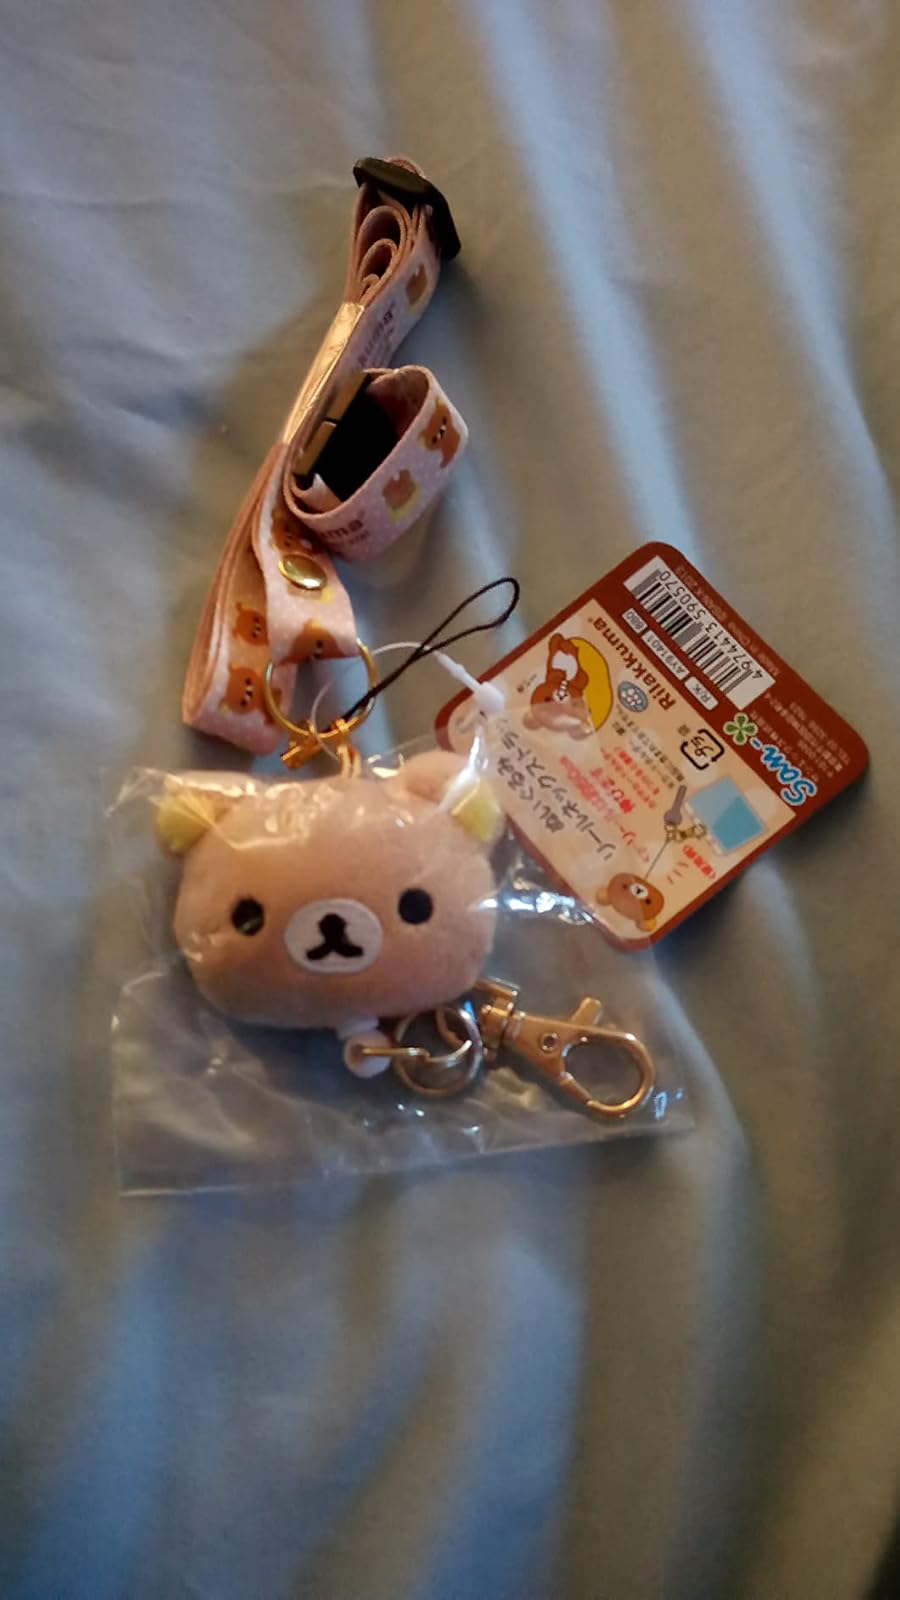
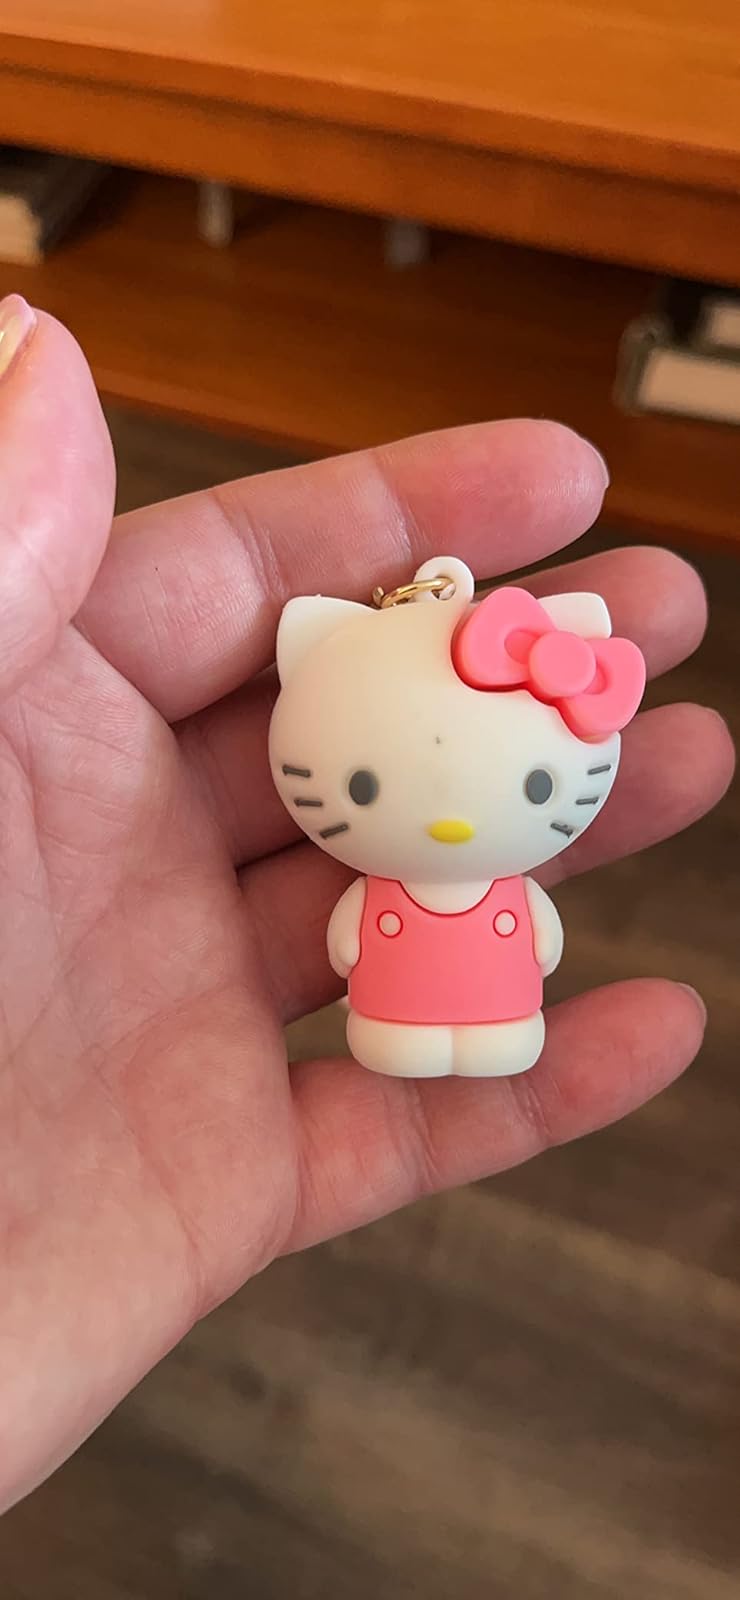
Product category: accessories_keychain
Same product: no